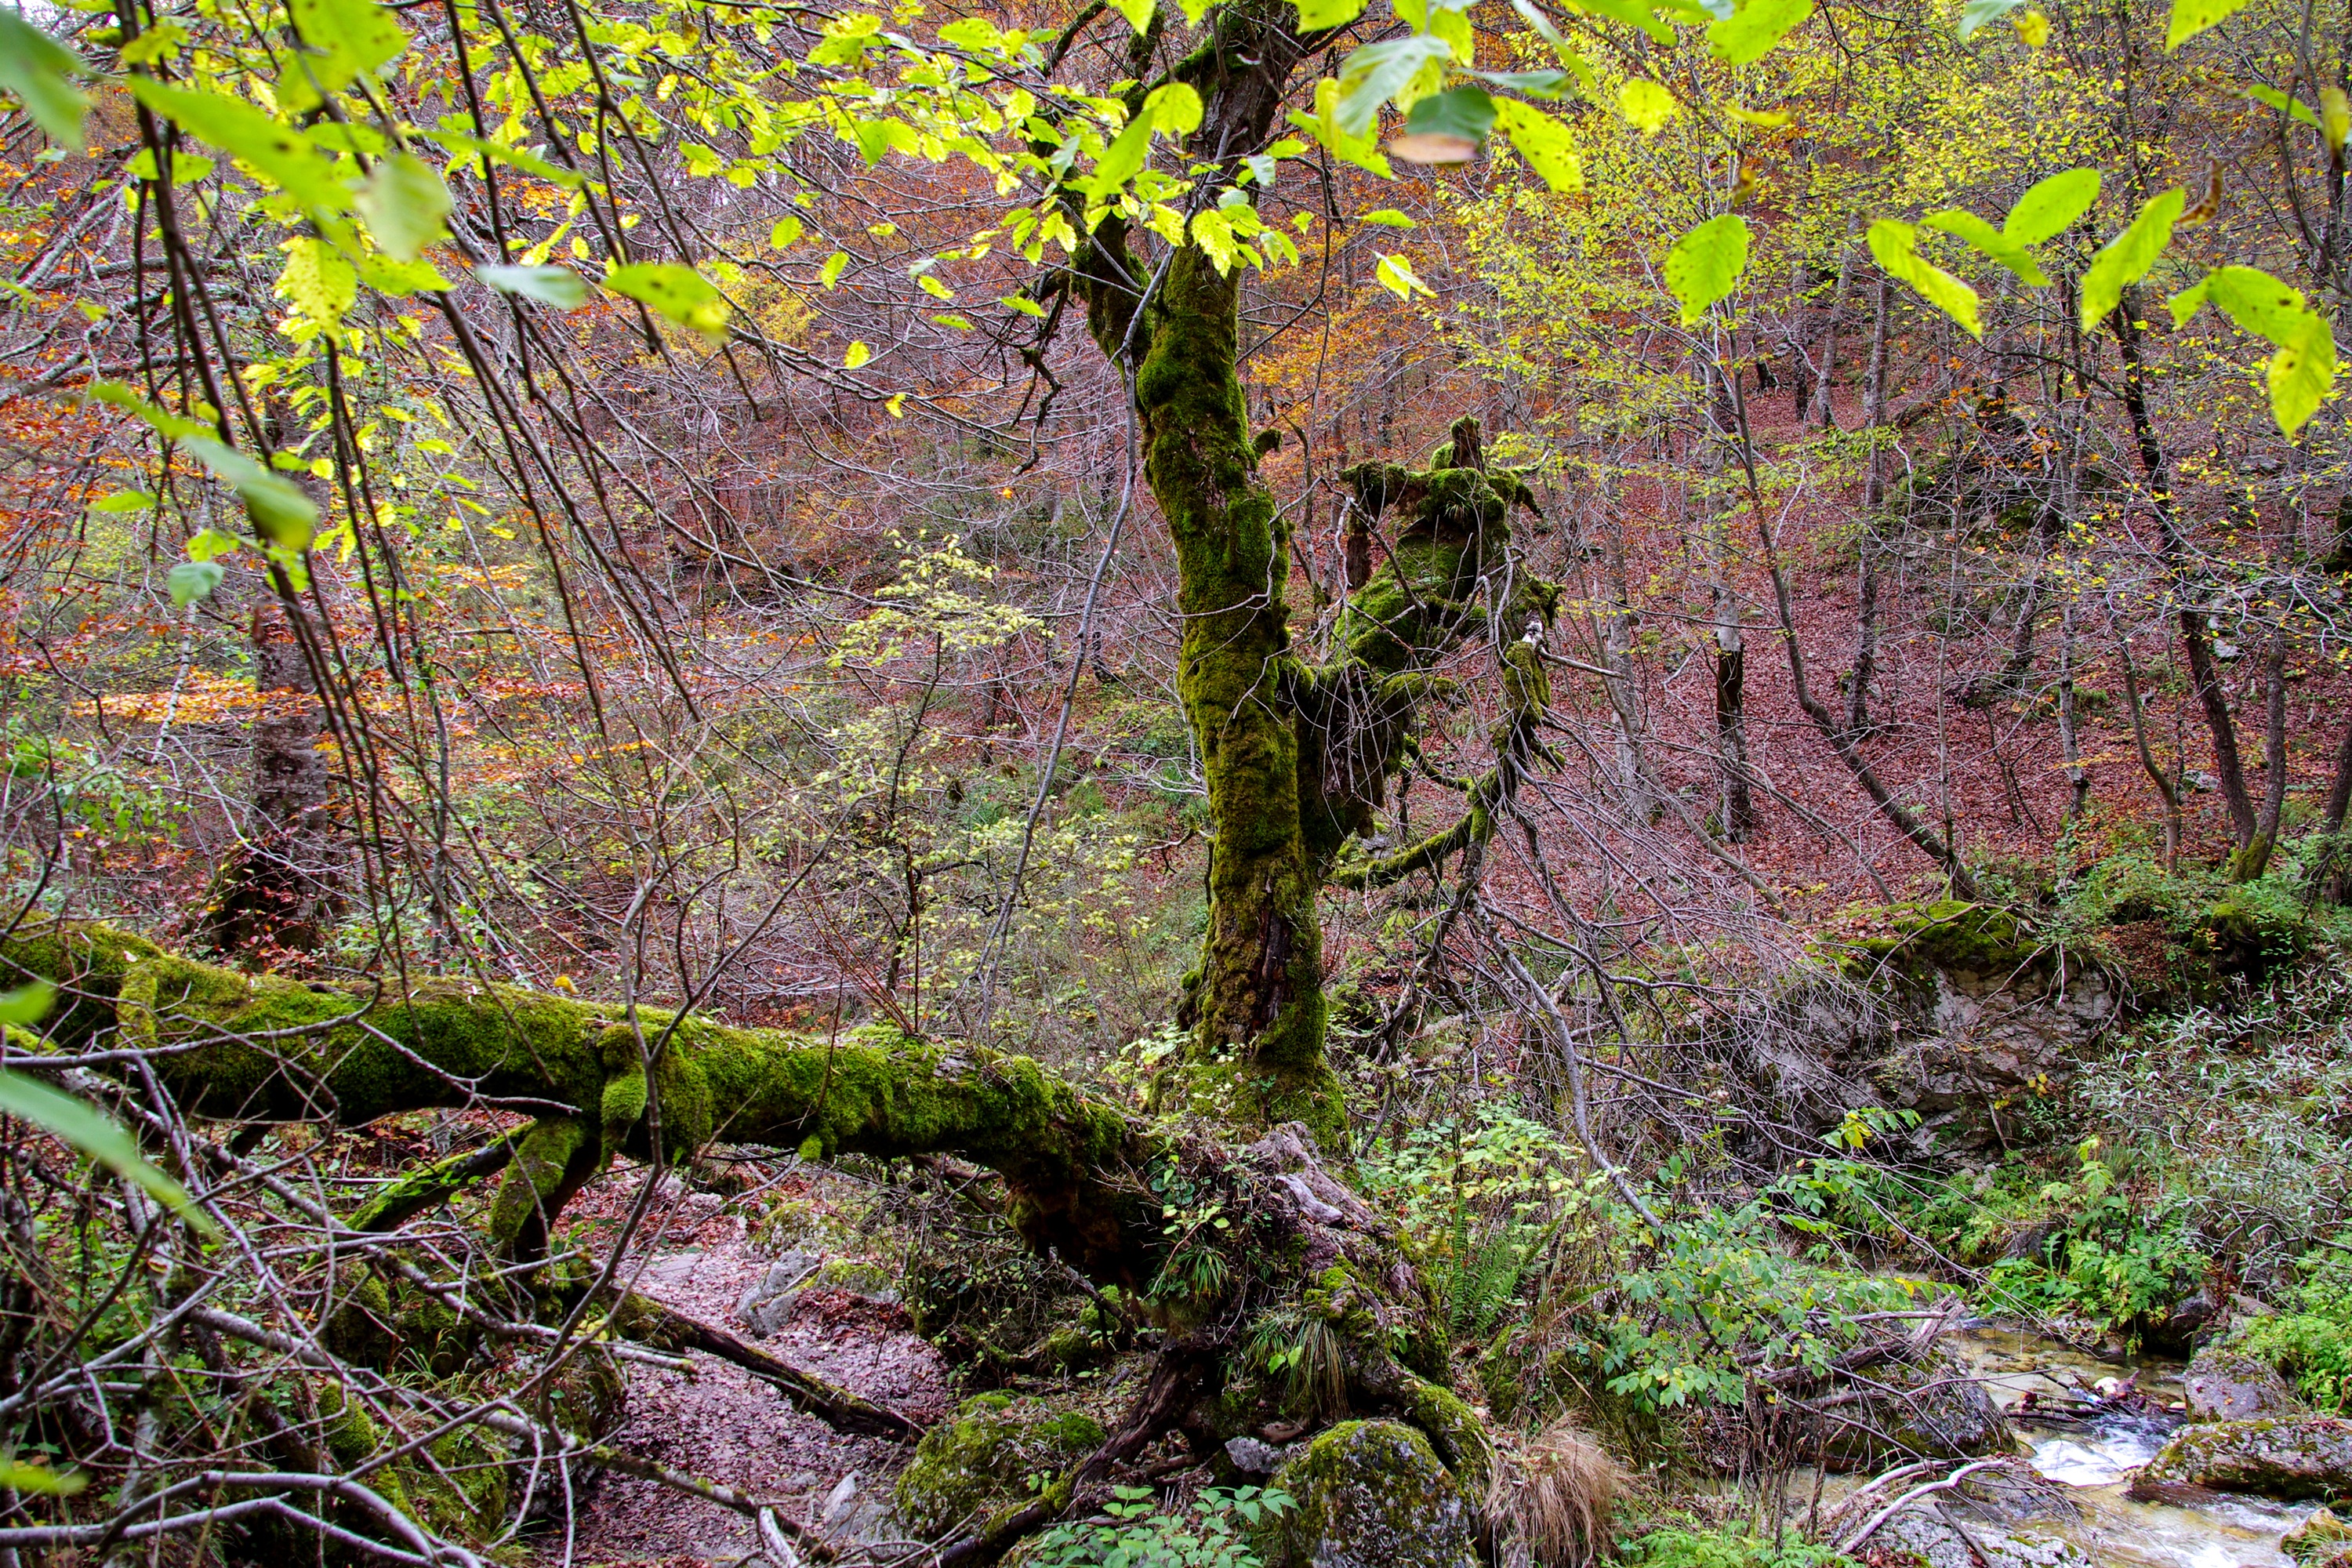
tree, water, nature, forest, rock, wilderness, branch, mountain, plant, trail, leaf, flower, river, moss, wildlife, stream, green, jungle, autumn, flora, season, wildflower, trees, source, vegetation, rainforest, branches, deciduous, wetland, woodland, habitat, into the woods, ecosystem, national park of abruzzo, the abruzzo national park, camosciara, biome, broken branches, old growth forest, natural environment, geographical feature, woody plant